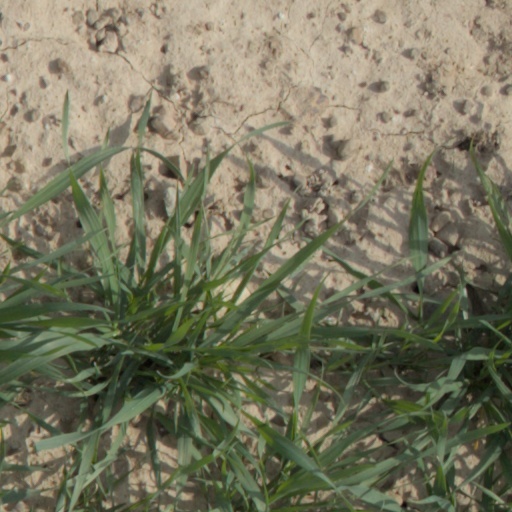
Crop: wheat